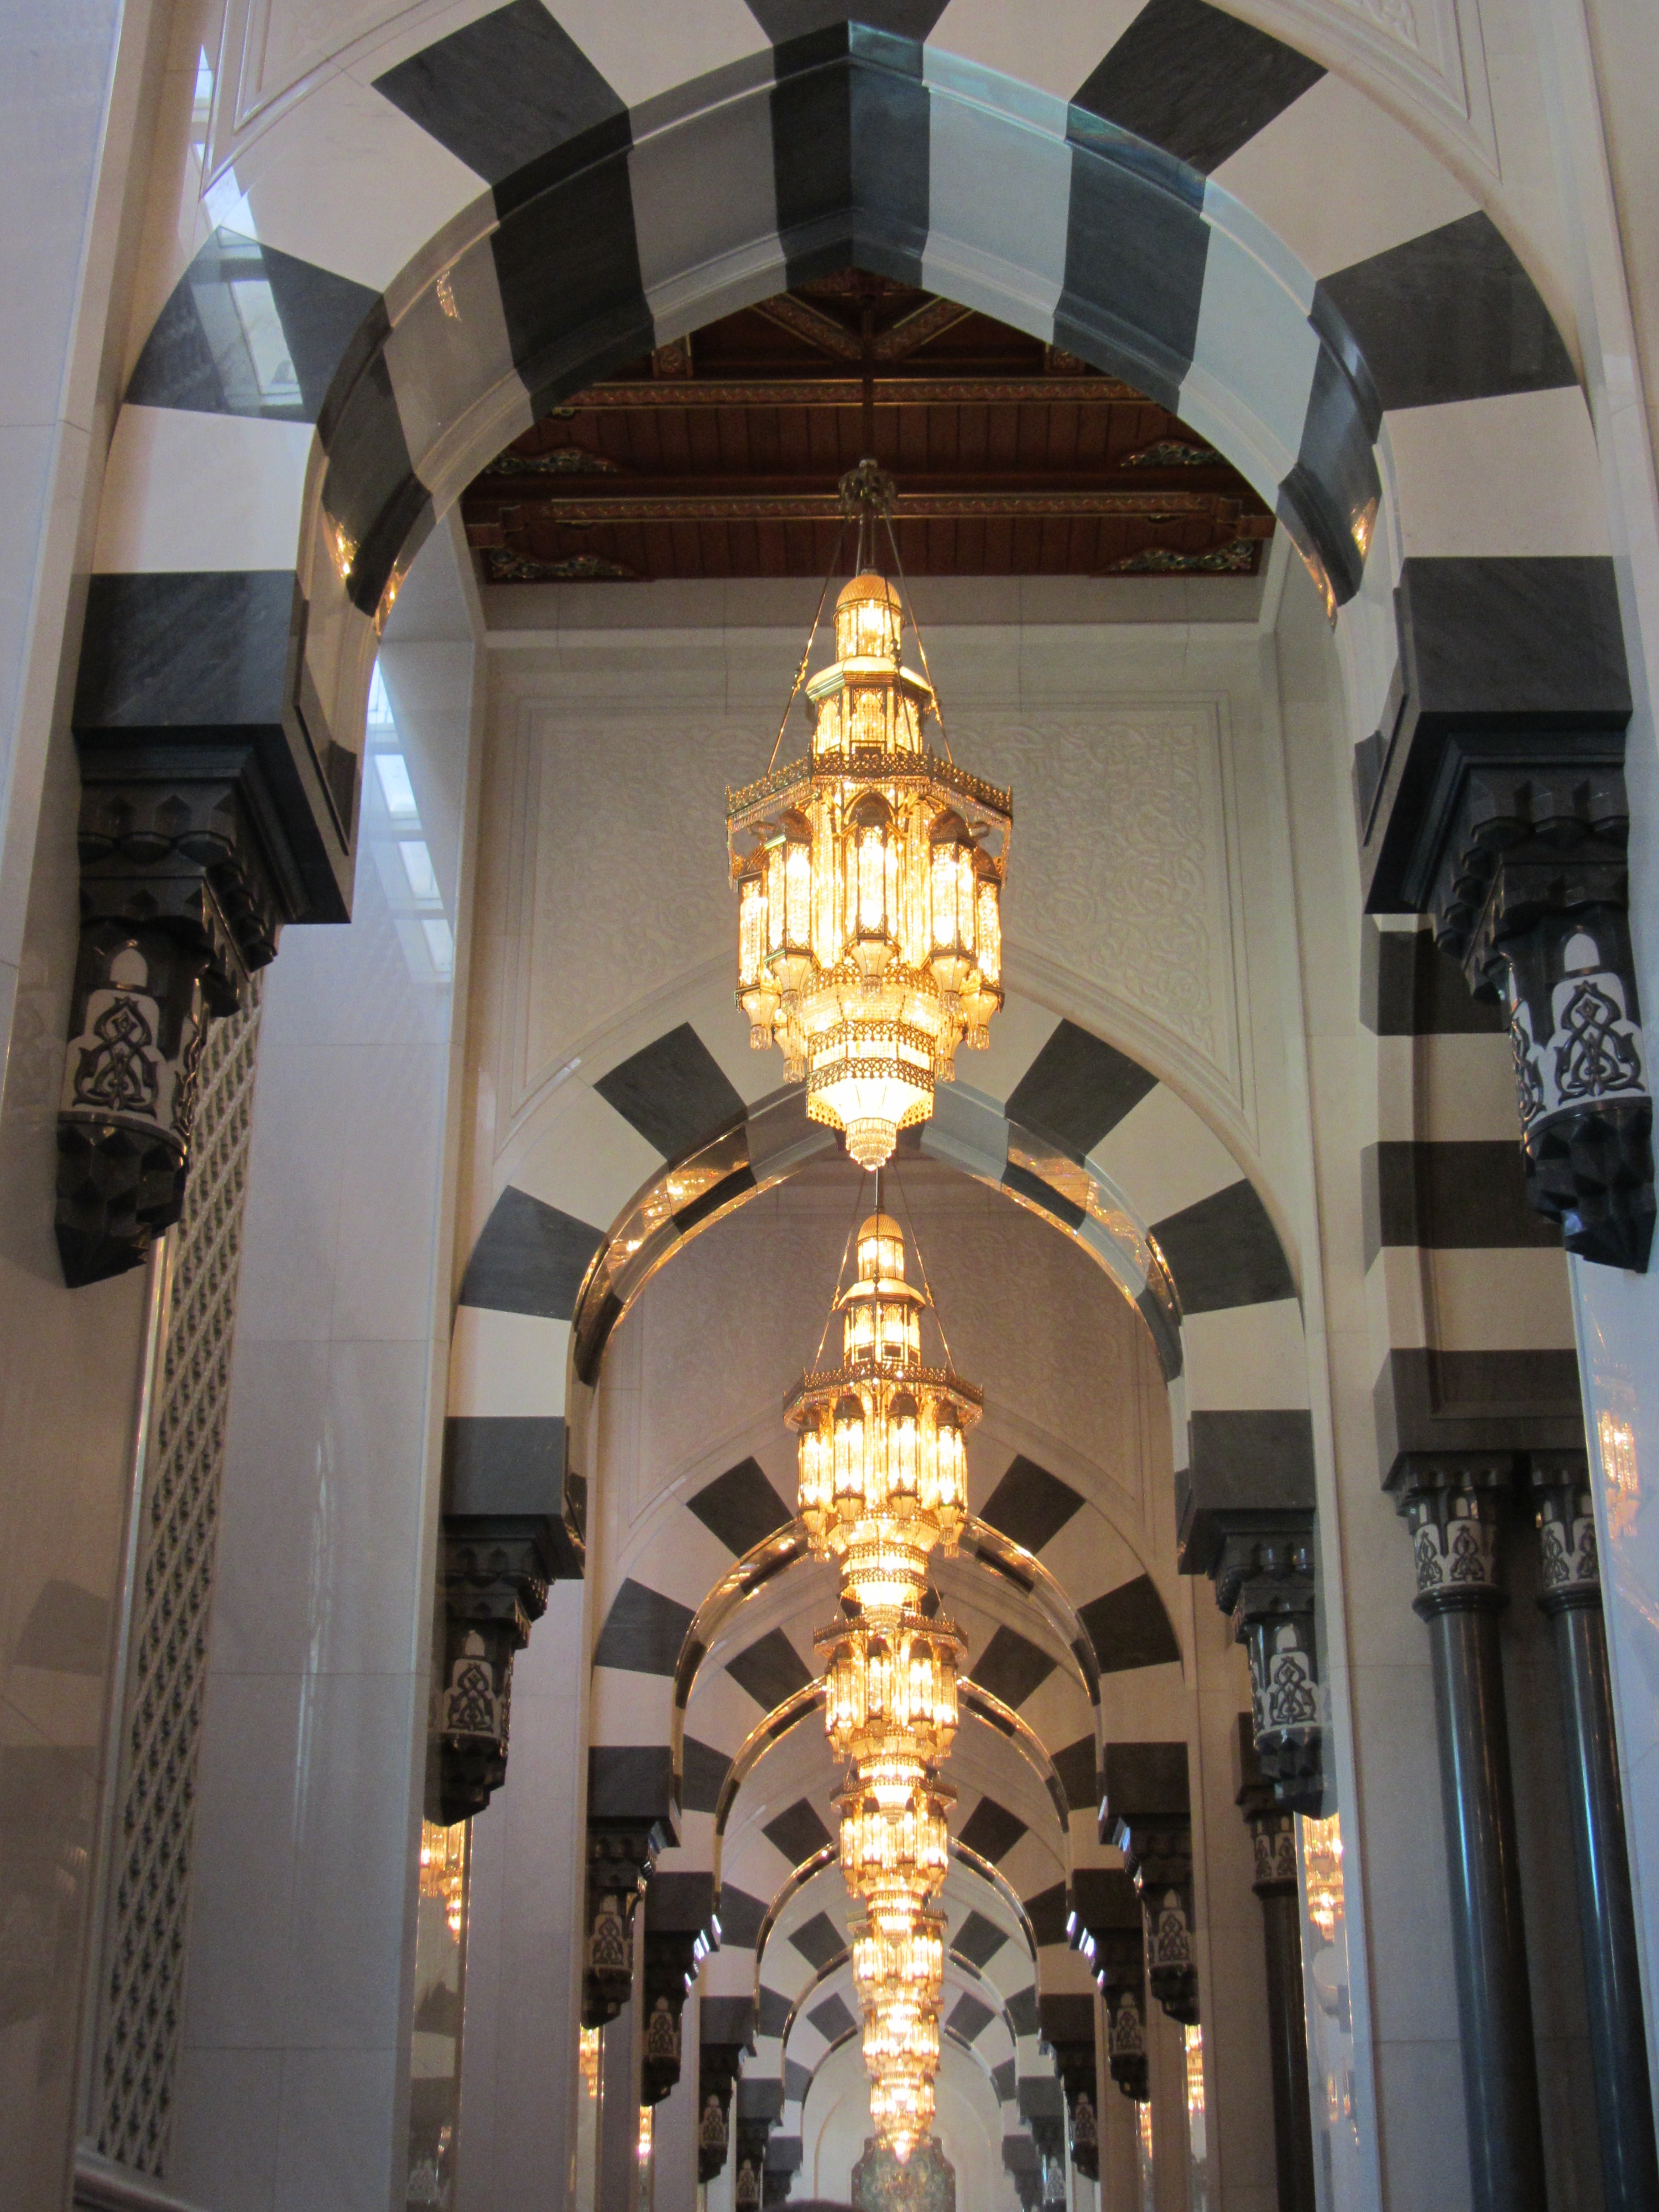
architecture, building, arch, ceiling, column, lighting, place of worship, interior design, symmetry, light fixture, oman, arabic, mosquee